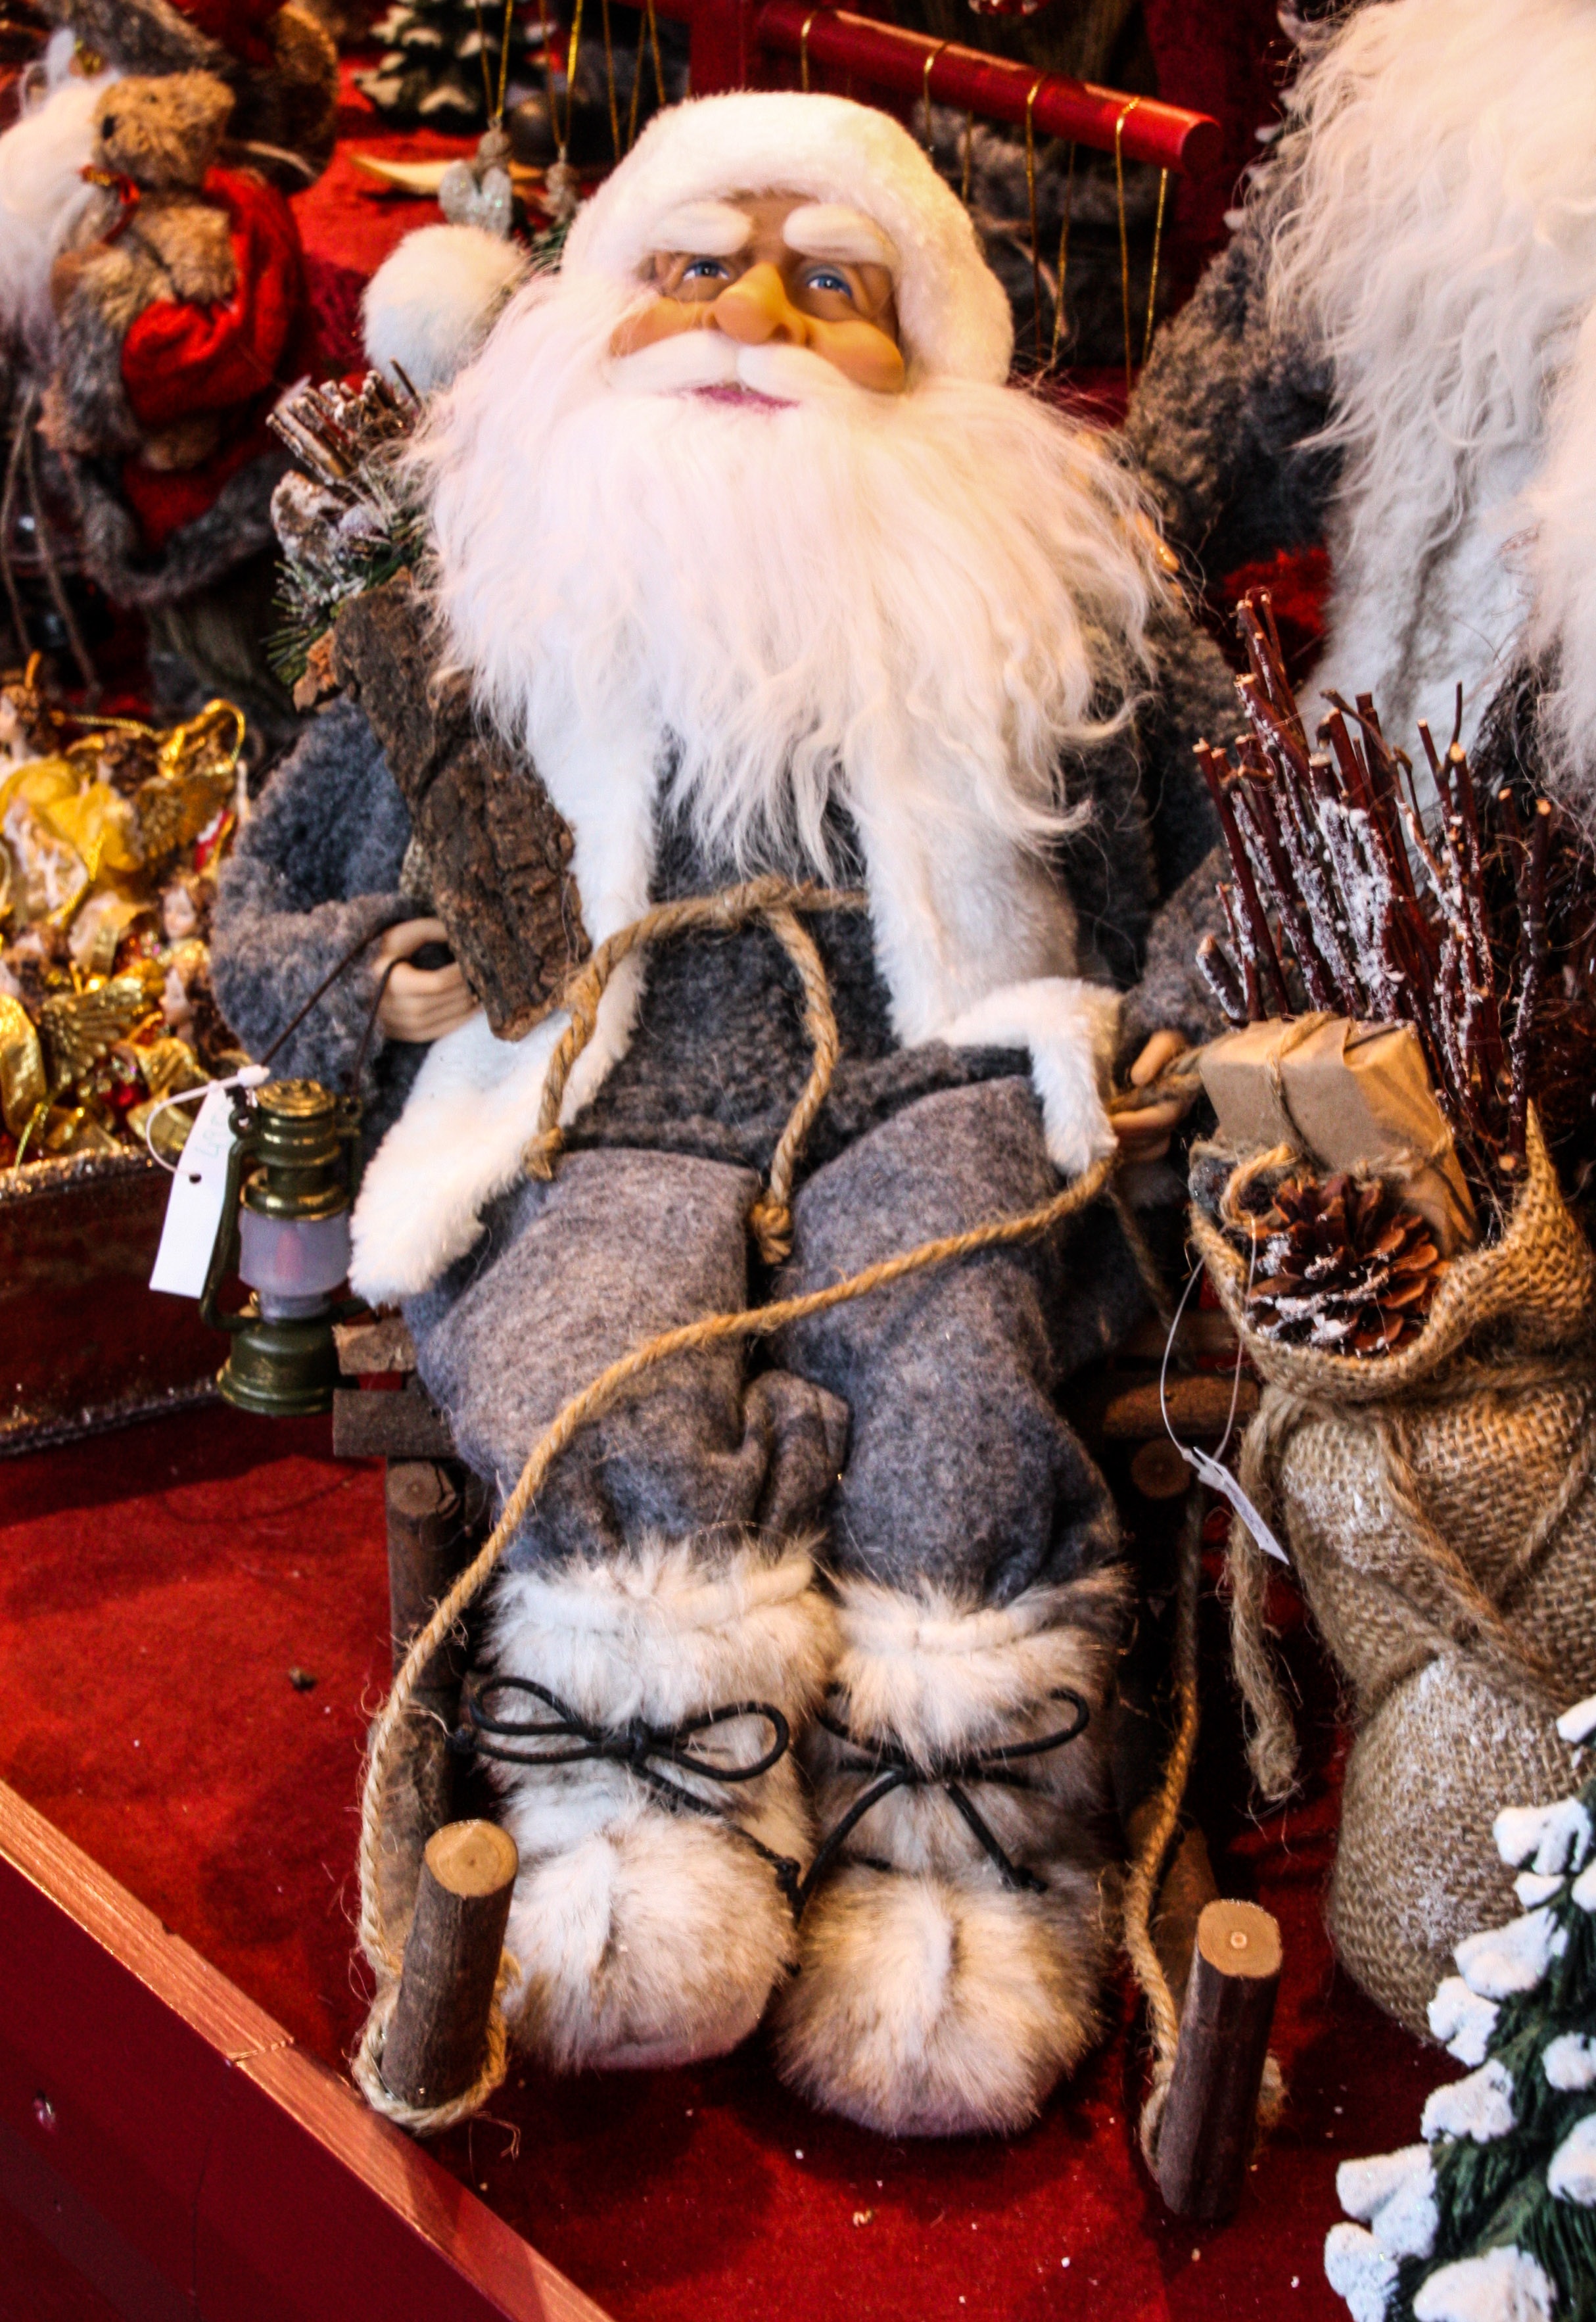
fur, christmas, christmas market, santa claus, nicholas, fictional character